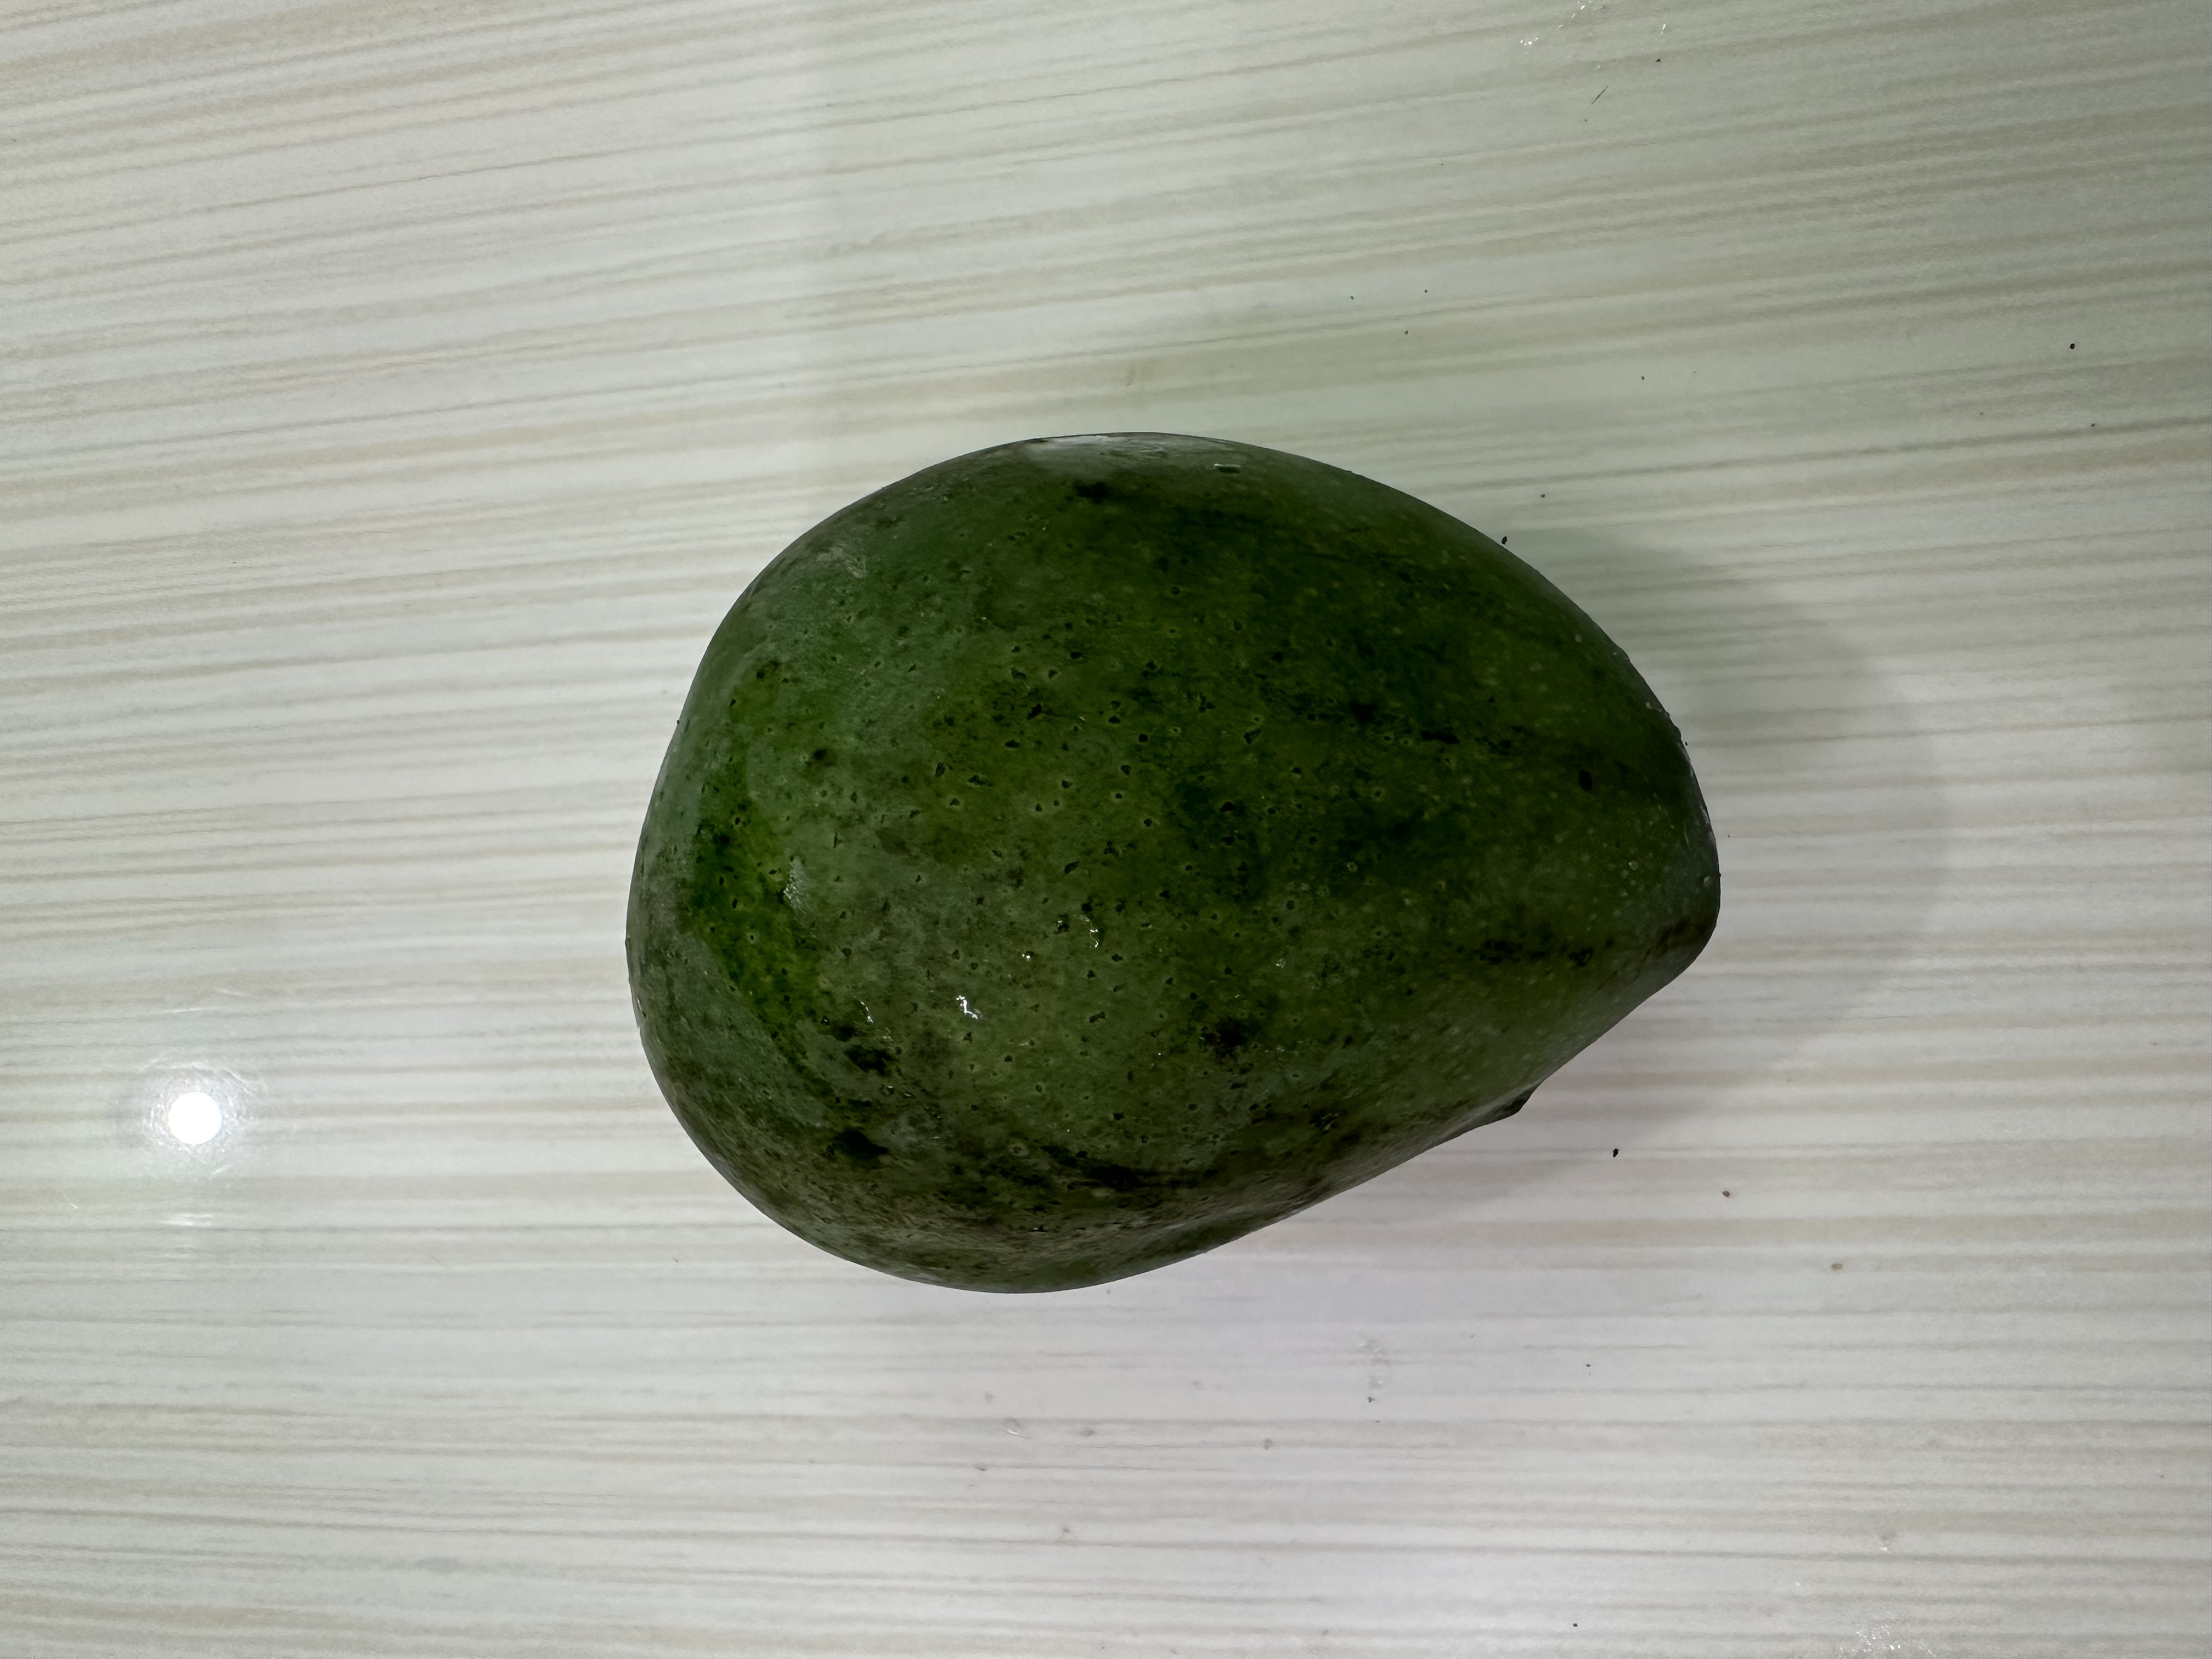
Mango variety: Harivanga